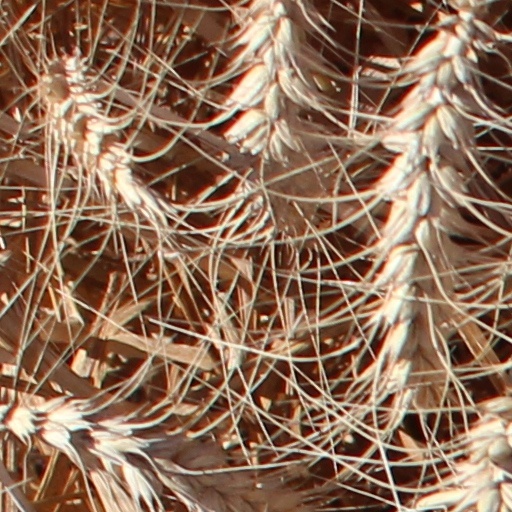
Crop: wheat